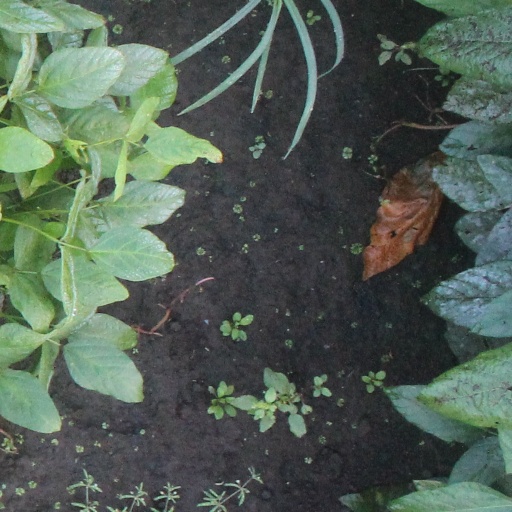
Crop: soybean